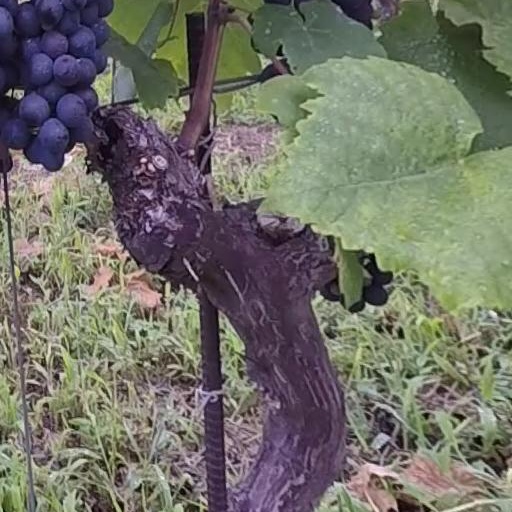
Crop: grape